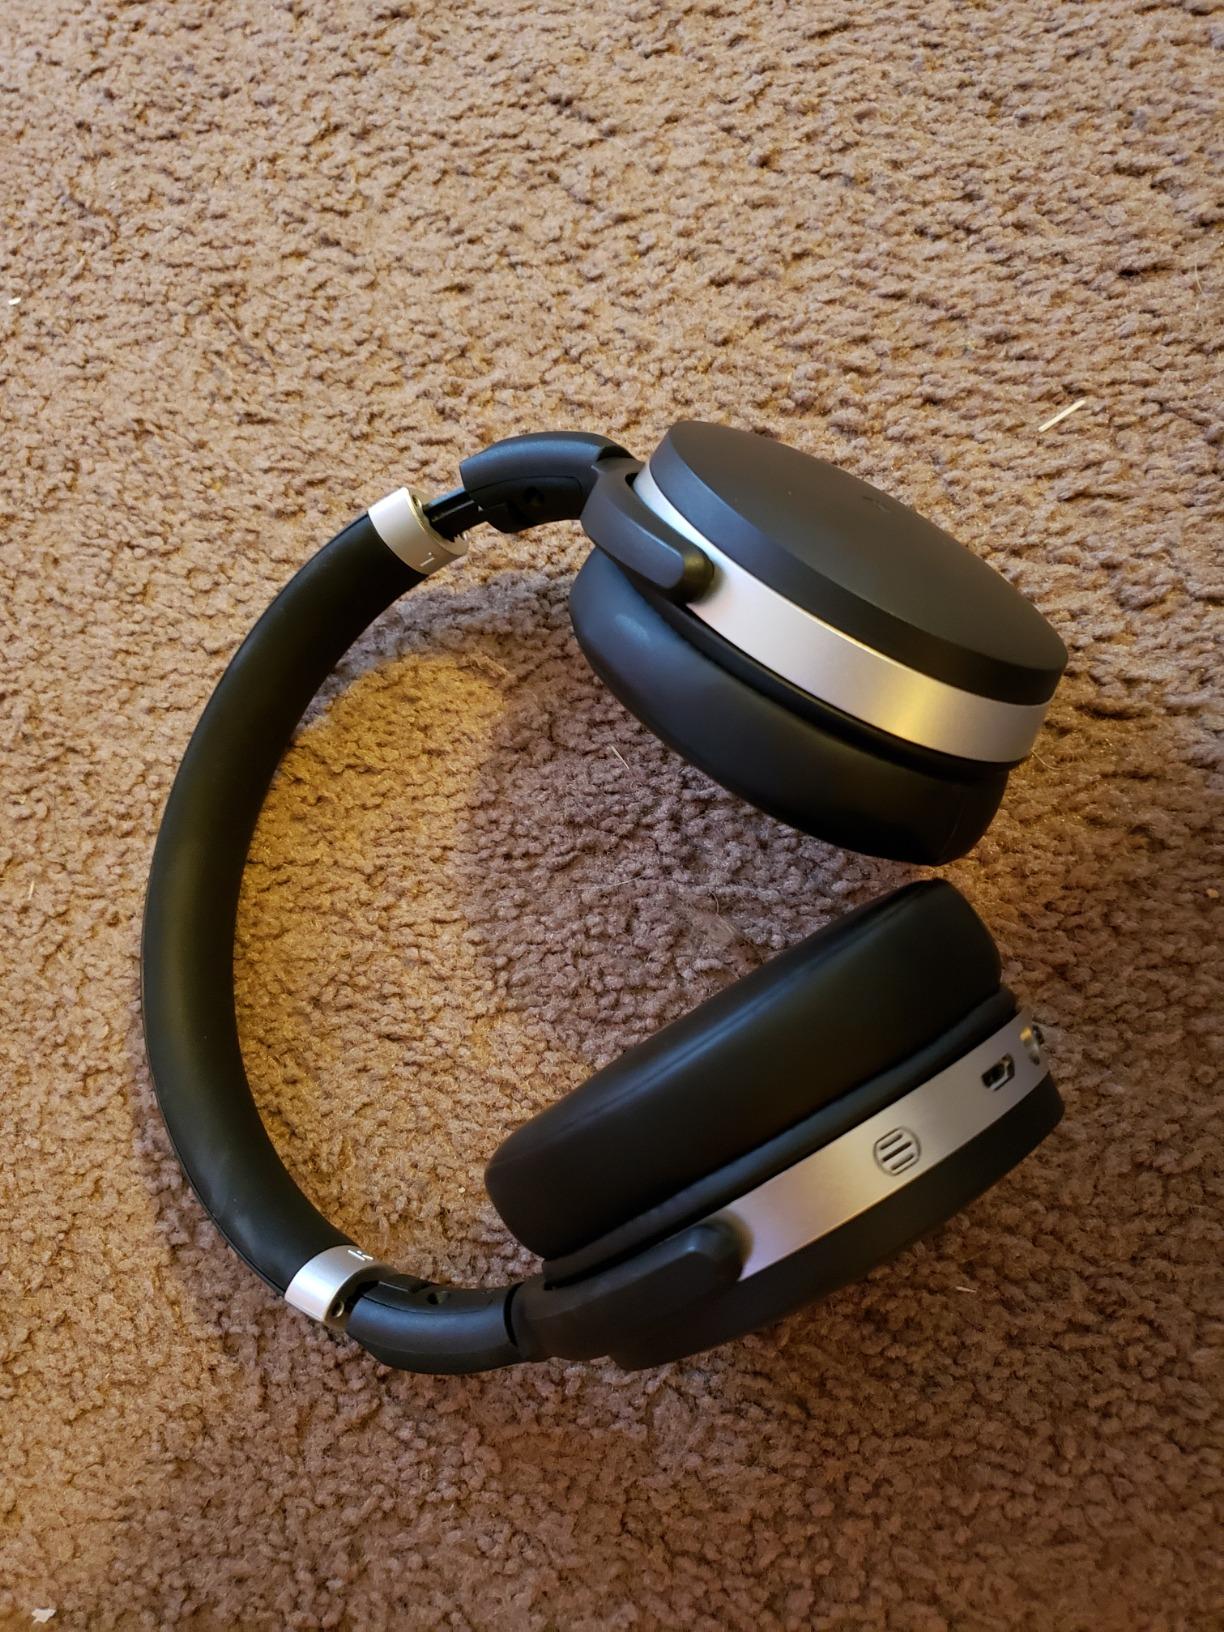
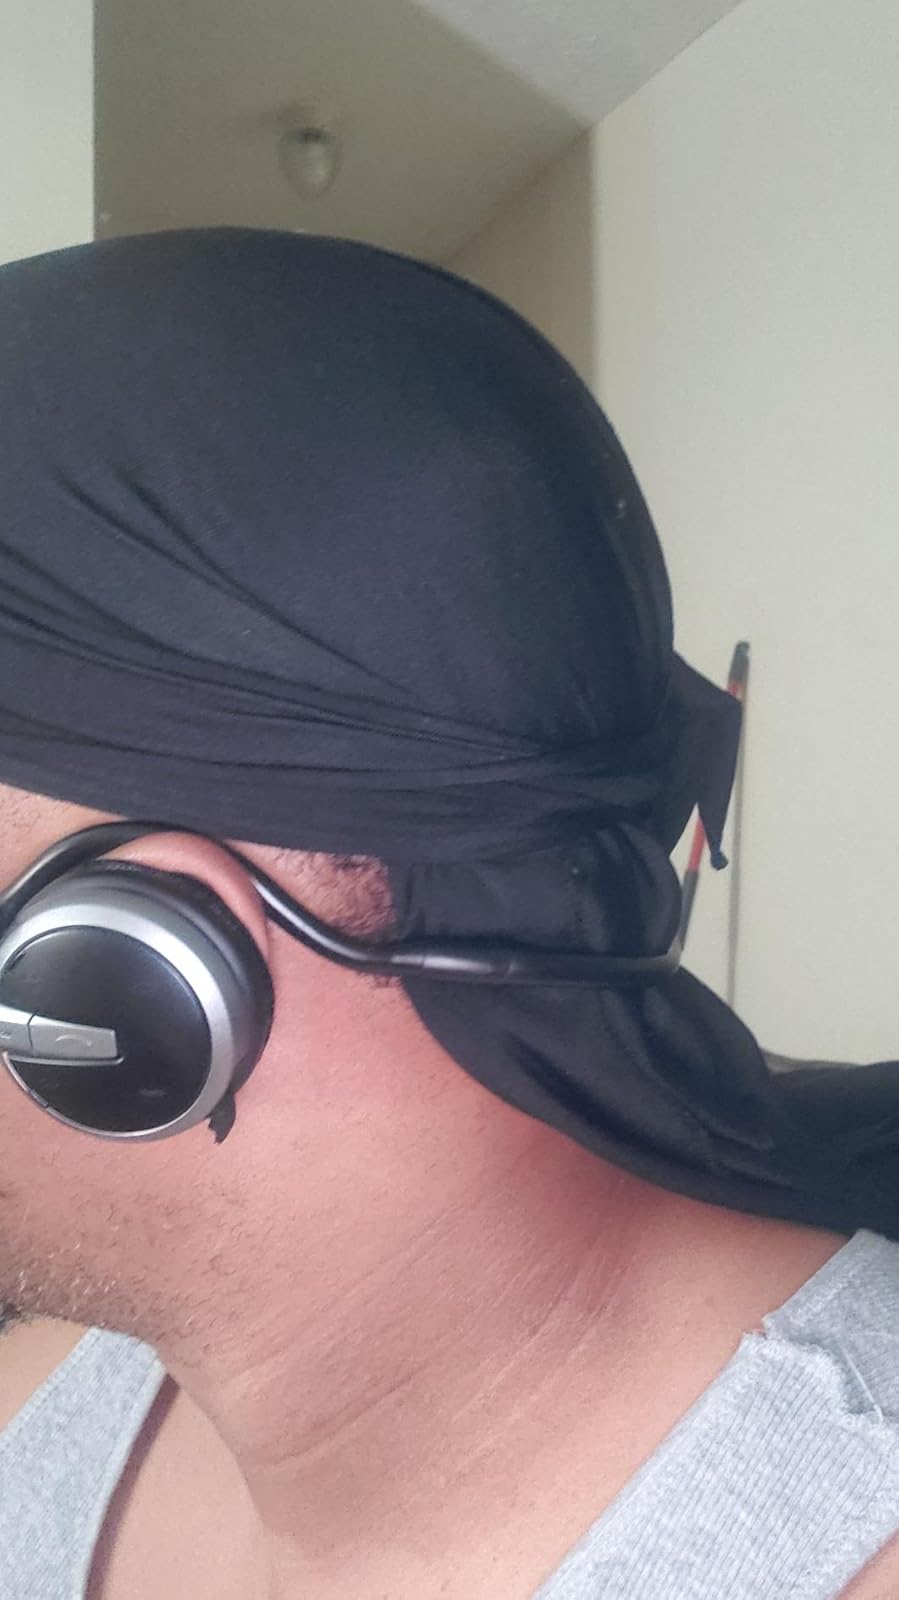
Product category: headphones
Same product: no